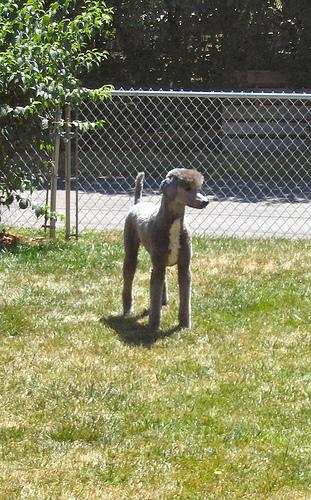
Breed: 316-n000118-standard_poodle